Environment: real
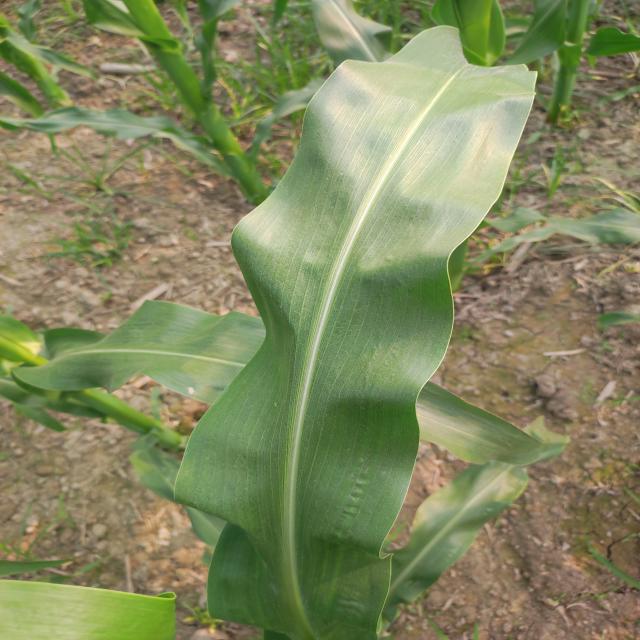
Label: healthy